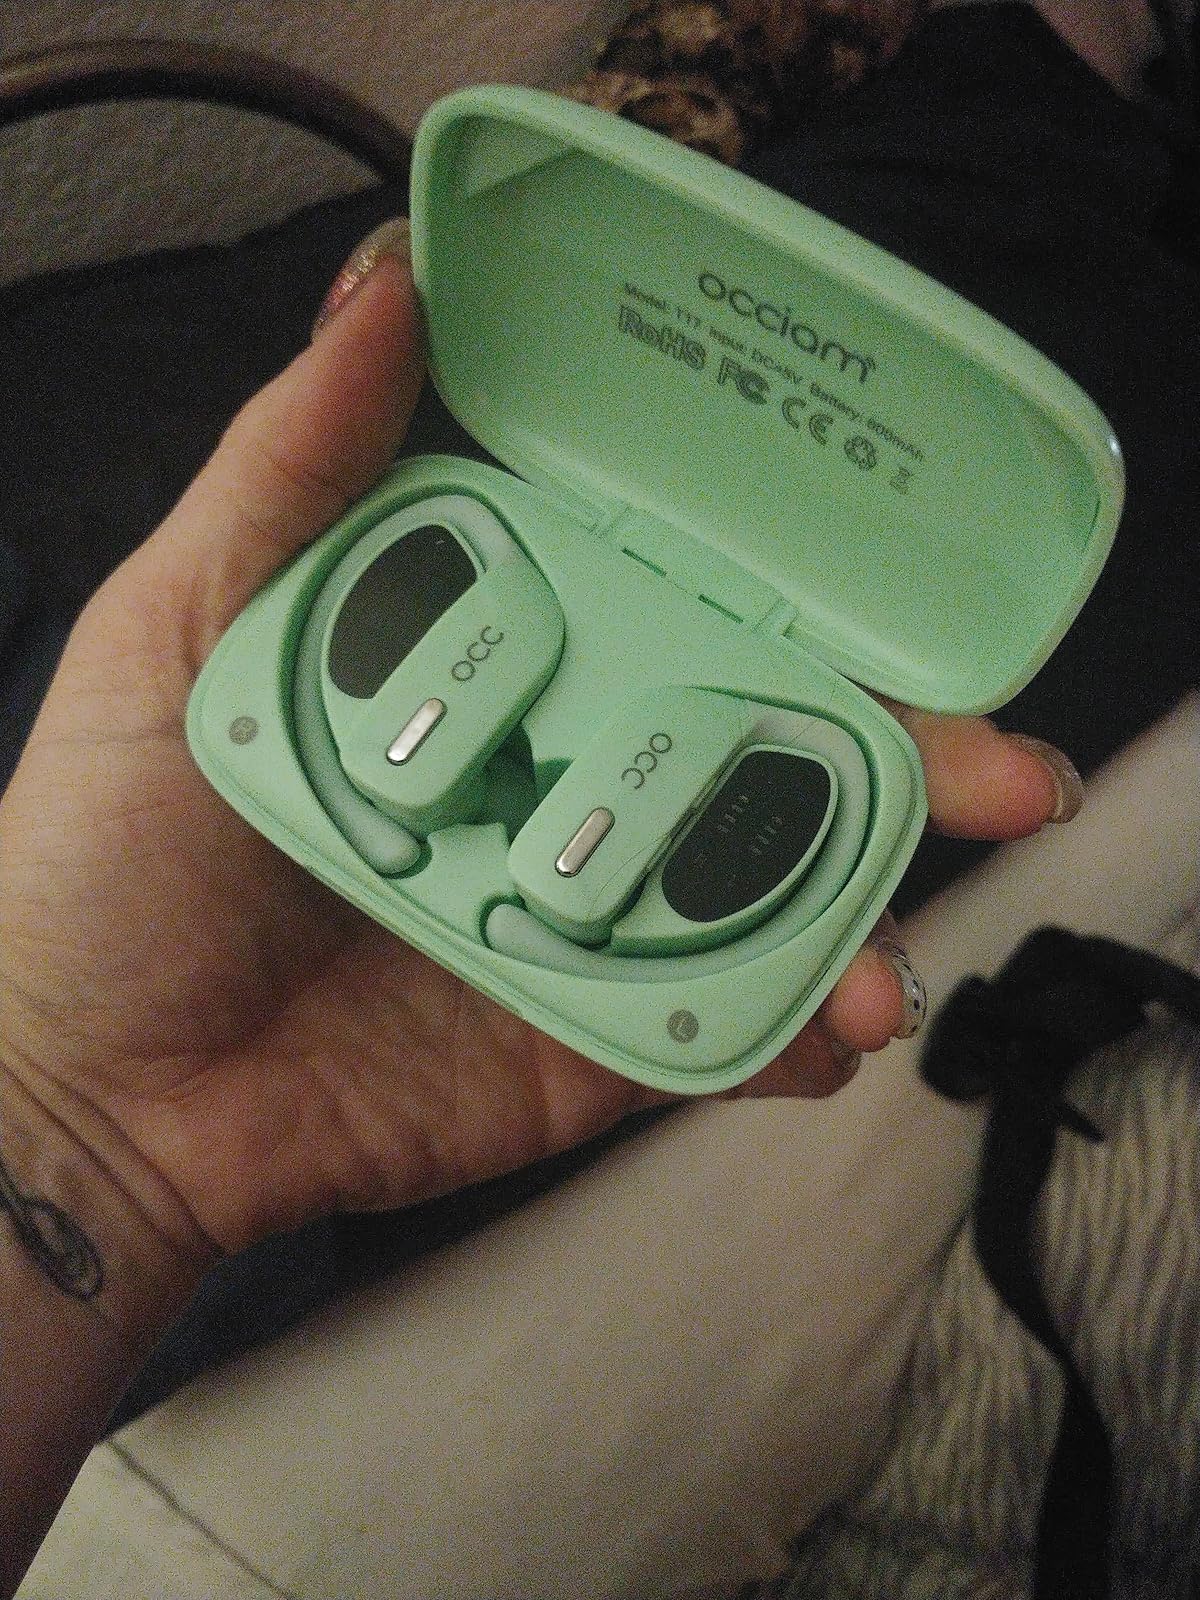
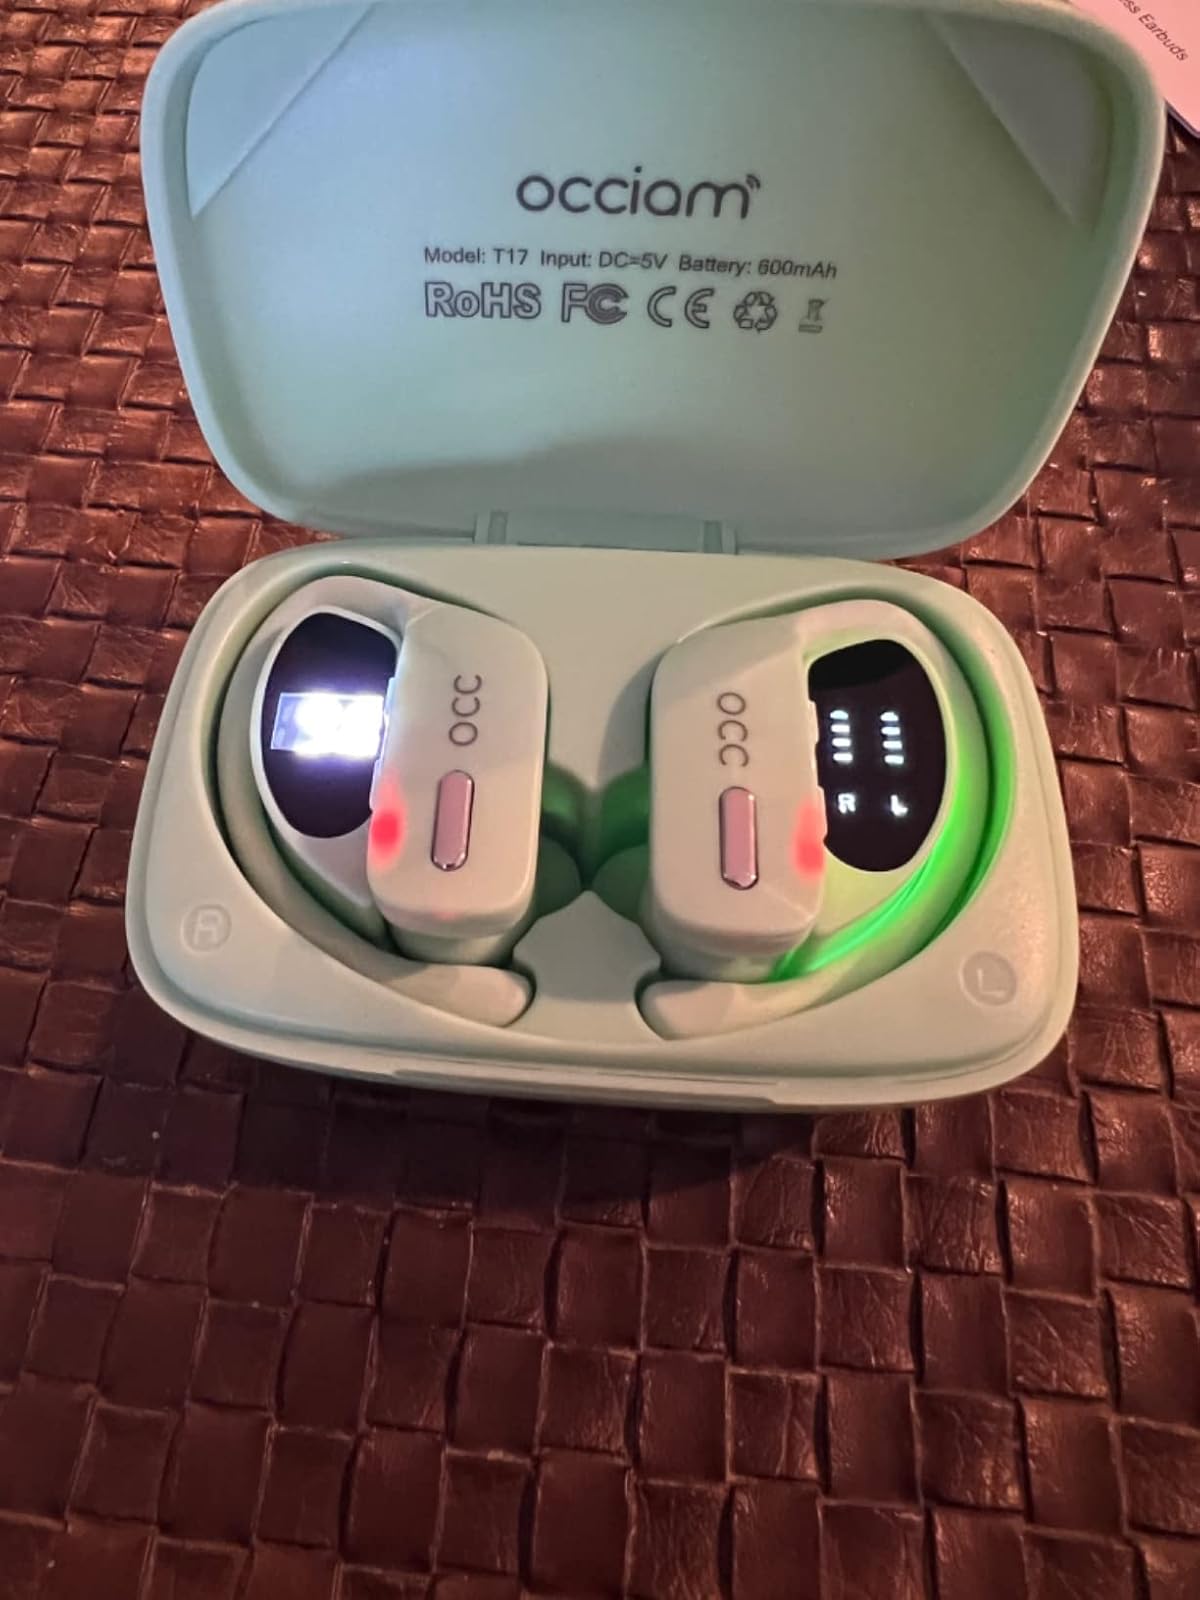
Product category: earbuds
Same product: yes